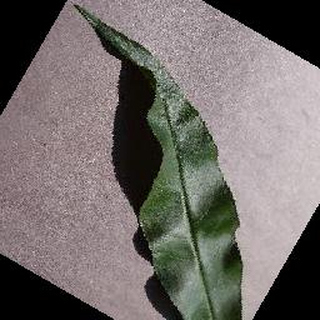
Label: healthy_peach